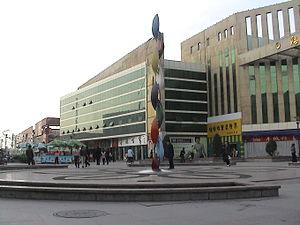
Jinchang est une ville de la province du Gansu en Chine.